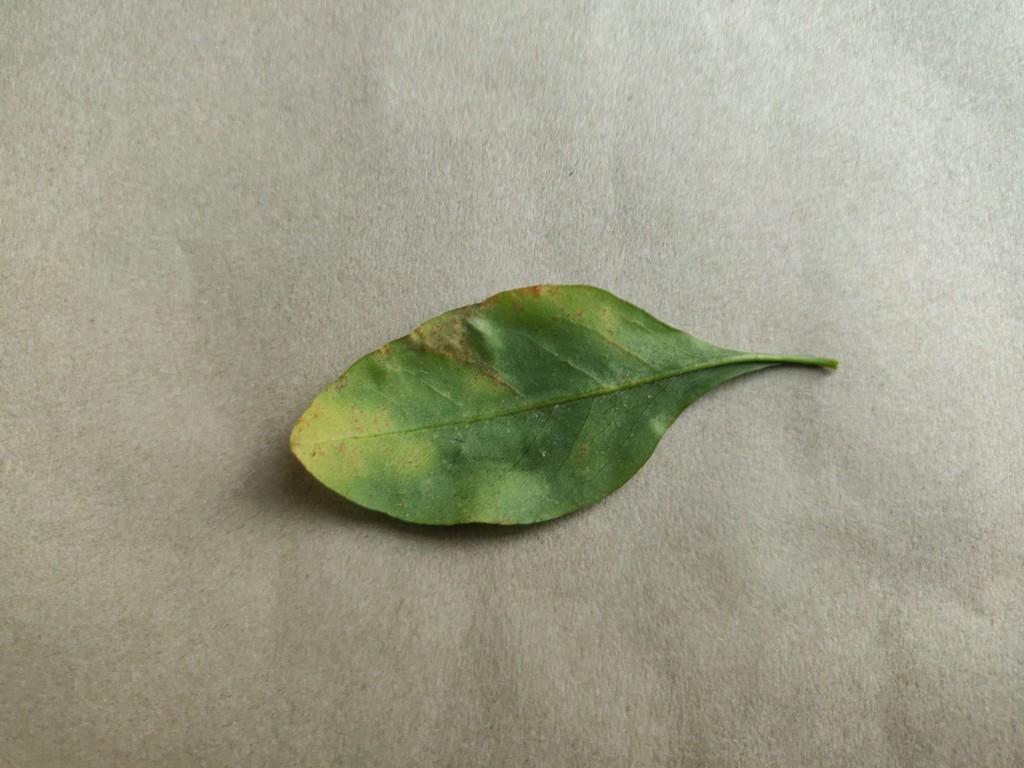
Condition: Unhealthy
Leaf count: single
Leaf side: back